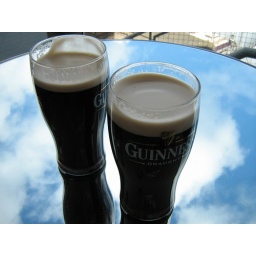
There are mirrored tables which reflect the sky in the Gravity Bar at the top of the Guinness Storehouse in Dublin.